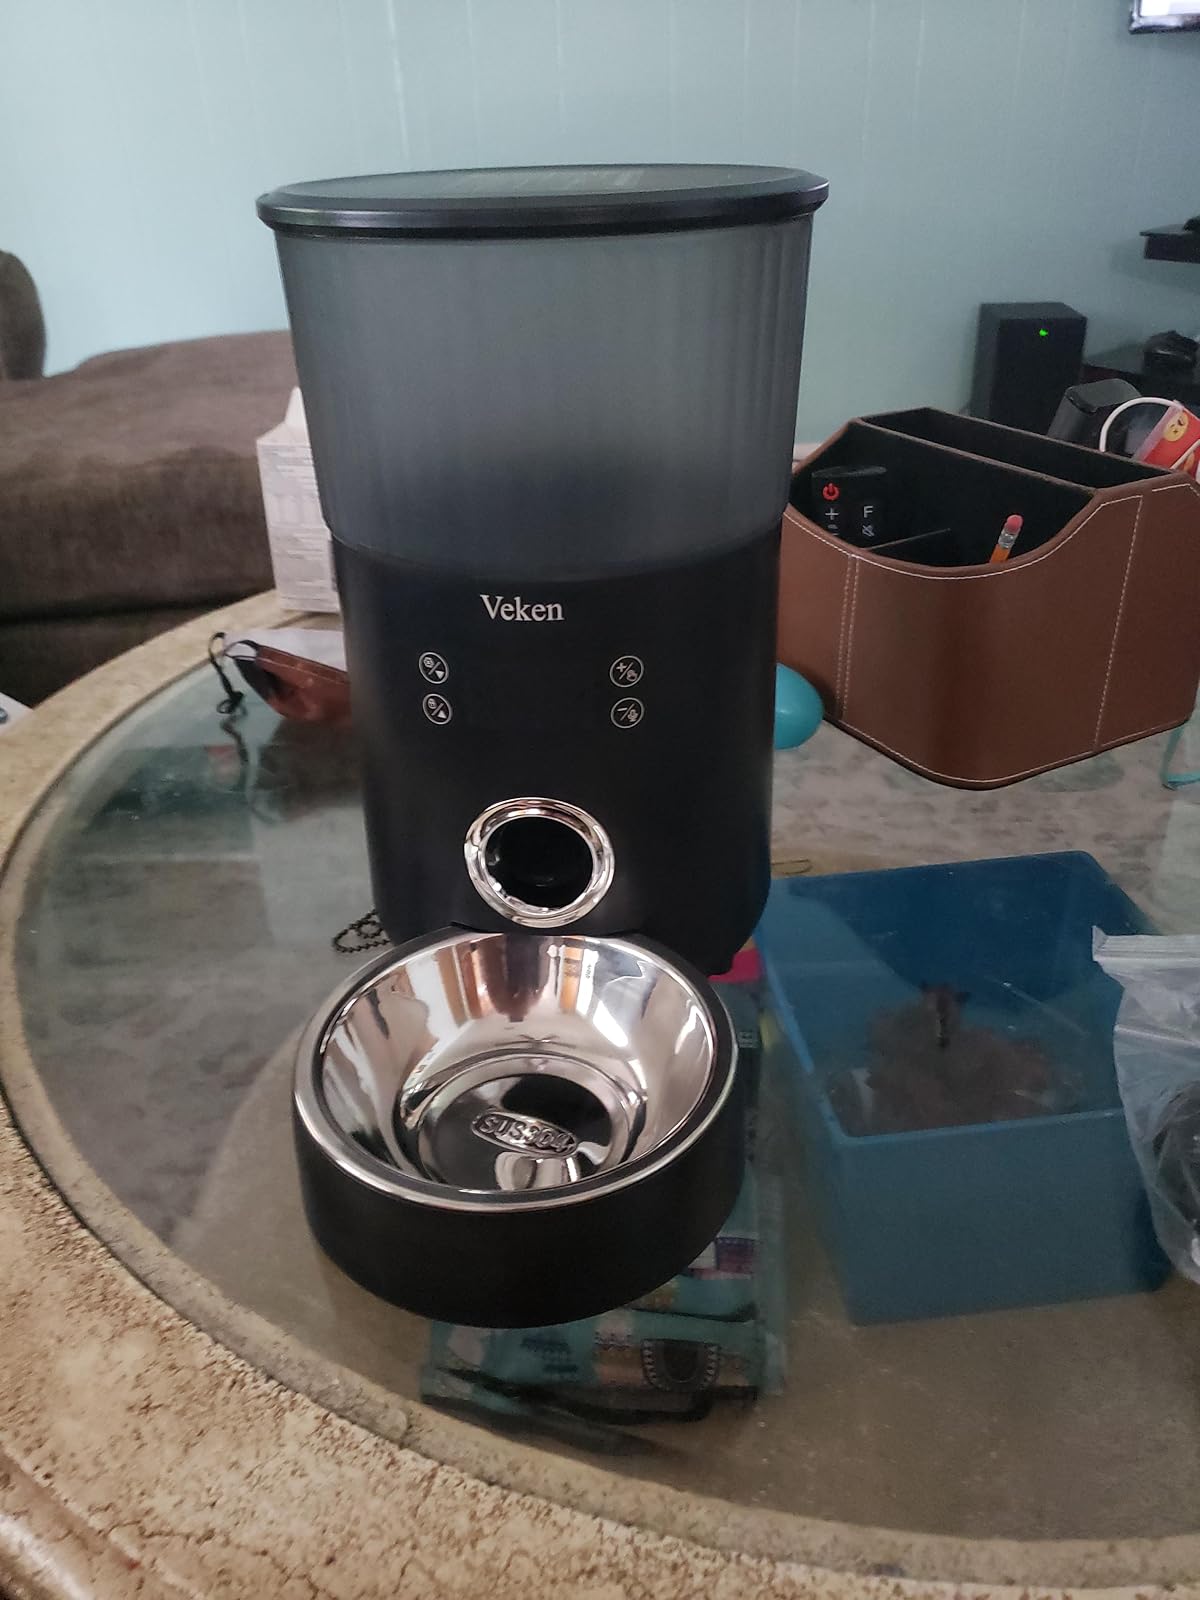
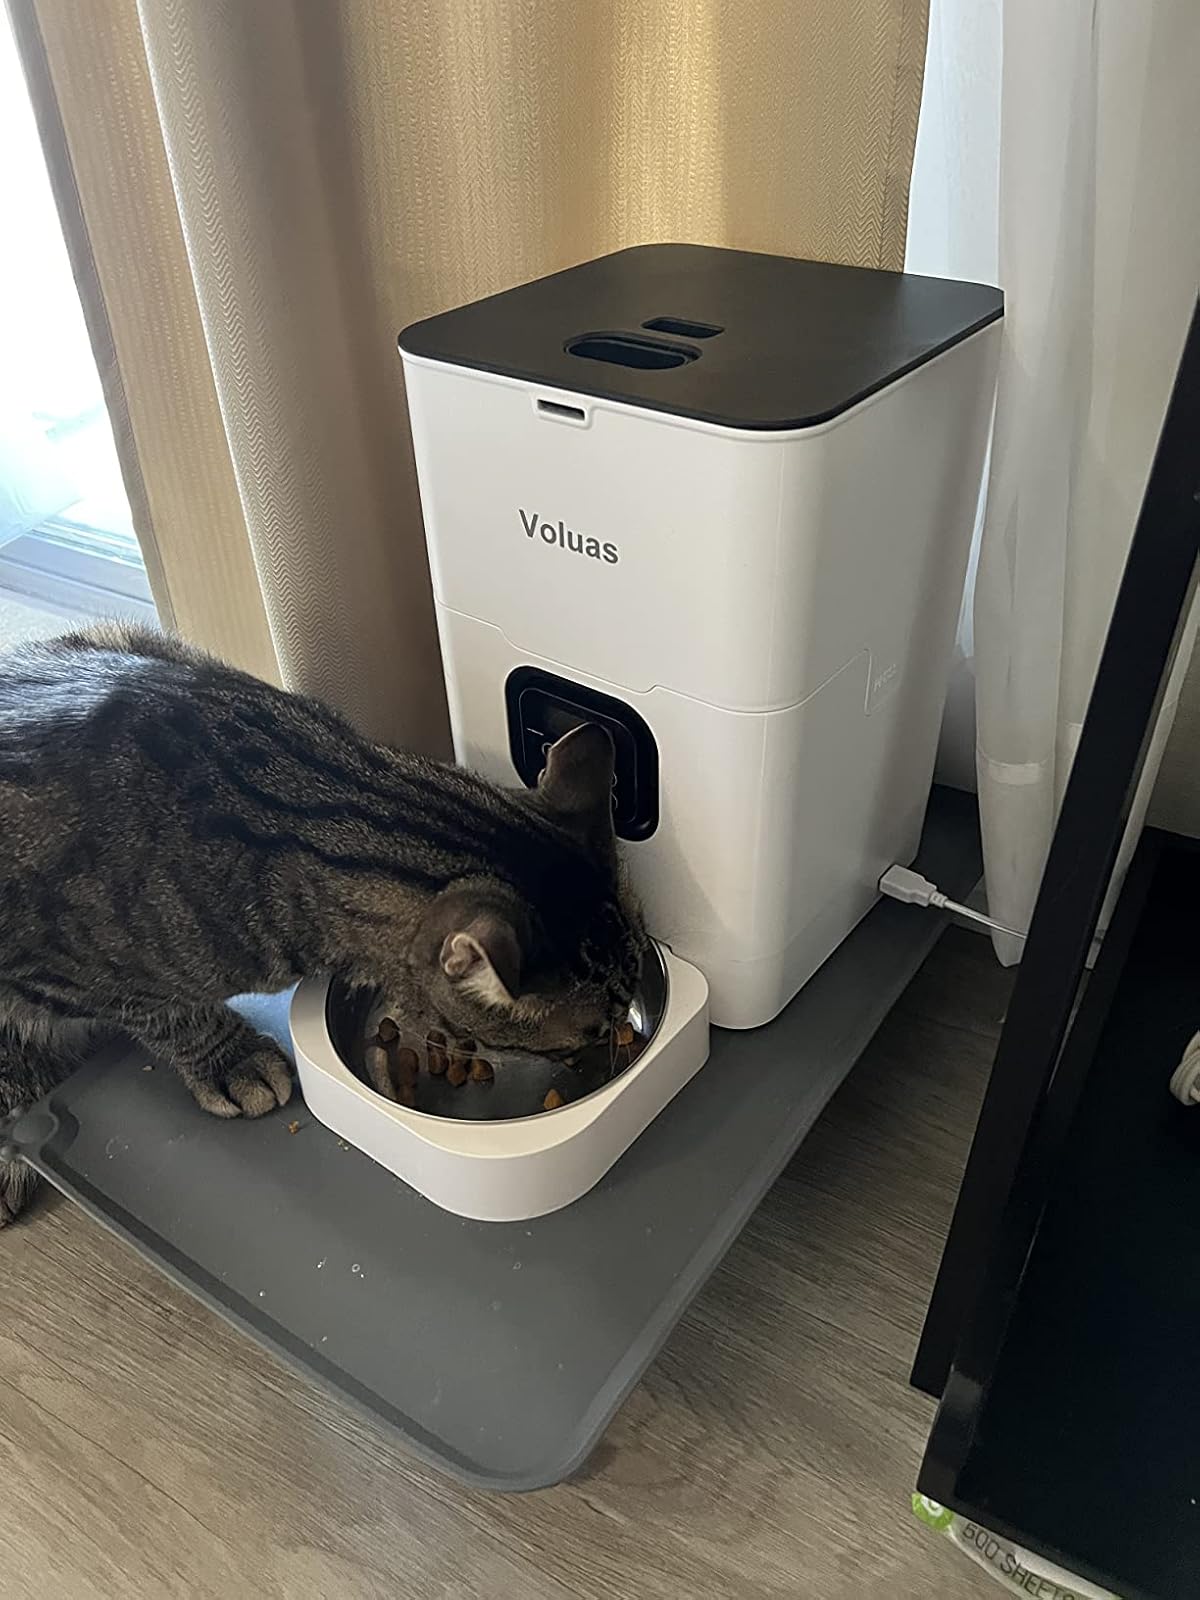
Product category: items_feeder
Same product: no